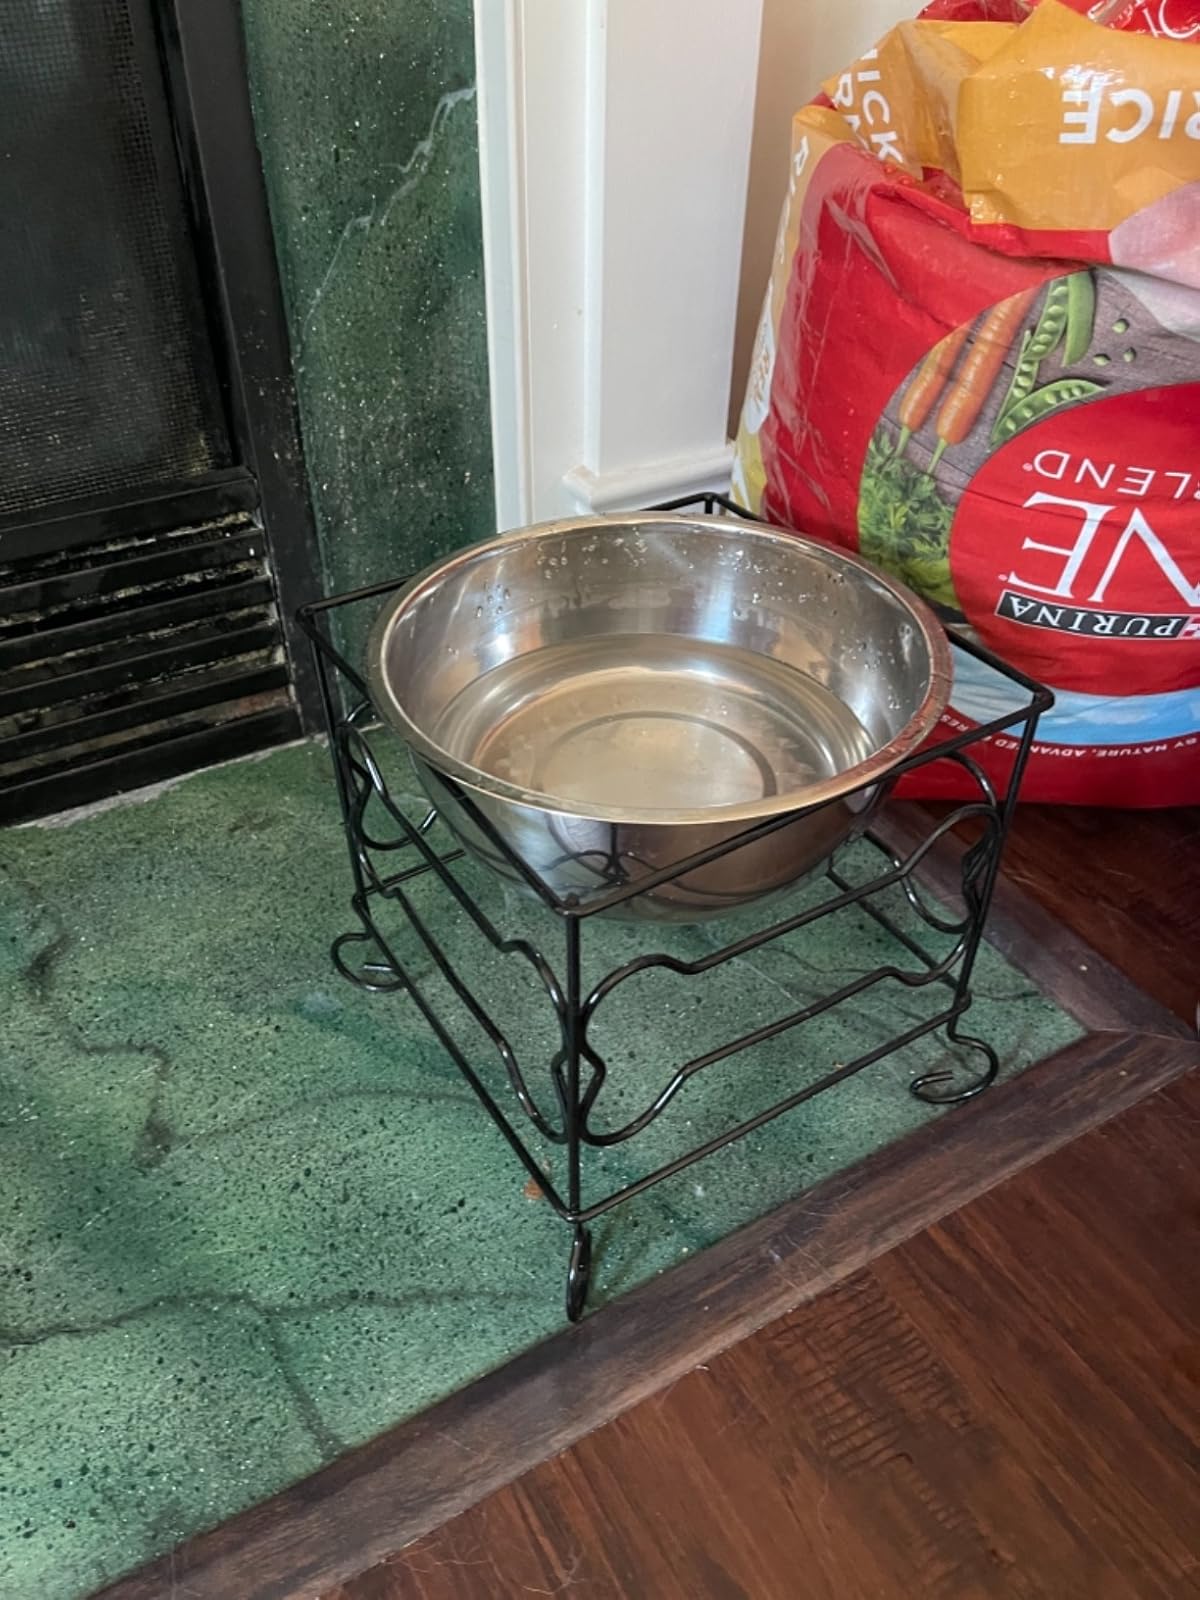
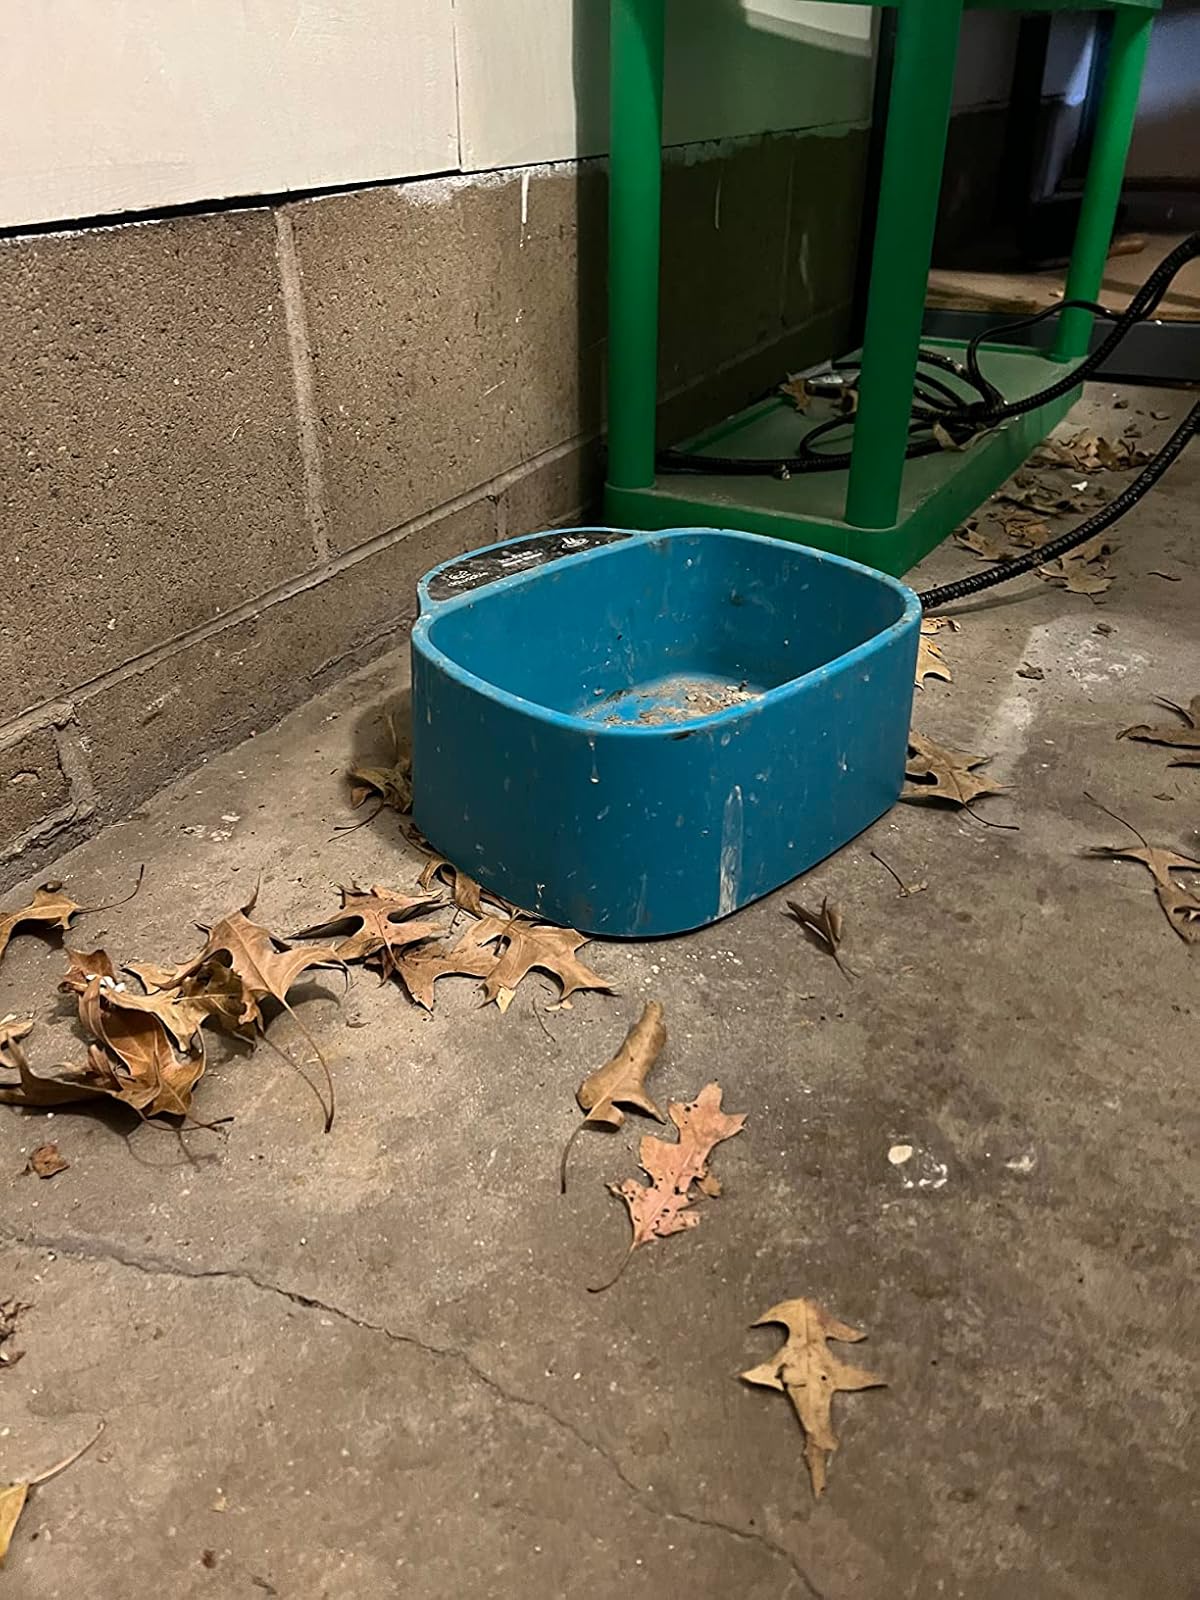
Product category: items_bowl
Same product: no